Olympus Pen

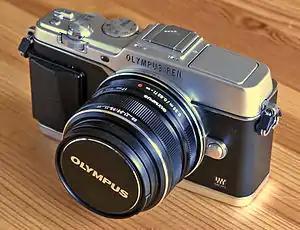
Olympus EP-5, the last of the PEN series cameras made under ownership of the Olympus Corporation before the purchase of the brand by OM Digital Solutions.

Main PEN range: The Olympus PEN E-P1 was the first digital PEN and the second camera in the Micro Four Thirds system. It revolutionized the camera market, because it was the first mirrorless camera which really took advantage of its kind. It included a 12 MP Four Thirds size sensor, which had the same image quality as a Four Thirds DSLR camera, but was packed in a much smaller body. It also included a 3-axis sensor-shift image stabilization system. It carries on in the PEN tradition with its external design clearly inspired by the traditional PEN series. The next model in this category was the E-P2, released in April 2010, which did not include a whole lot of new features. One of them was the multi-functional accessory port under the hot shoe for an optional external electronic viewfinder or an external microphone. The next model to follow was the E-P3, released in 2011. It packed quite a few new features like 1080p video recording, a built-in flash, or a touch screen. Olympus claimed the E-P3 to have the world's fastest autofocus system. The next model in this range was the E-P5 from 2013. It got some of its new features from the more professional OM-D E-M5, like the new 16 MP sensor and along with it, the 5-axis sensor stabilization system, and a tilting LCD screen. It had the max. shutter speed of 1/8000s, which was a whole new feature in Olympus Micro Four Thirds cameras. After 8 years, the main E-P series got updated in 2021, now under OM Digital Solutions' leadership. They skipped the number 6, and named the camera E-P7. The E-P7 shares a lot of its internals with the OM-D E-M10 Mark IV, but the design resembles the PEN-F. It lacks an electronic viewfinder, like the previous E-P models. It cannot be used with an external viewfinder though, unlike its predecessors.